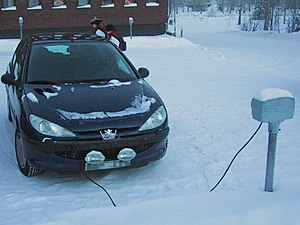
Parkeringsvarmer
Elektrisk parkeringsvarmer, tilsluttet på en parkeringsplads i Nordsverige
En parkeringsvarmer tjener til at opvarme passagerkabinen på alle typer af køretøjer, uden at være afhængig af den kørende motors varmeafgivelse. Normalt forsynes parkeringsvarmeren med brændstof direkte fra køretøjets tank og kan enten opvarme kabineluften, eller gennem kølevæskekredsløbet være forbundet til køretøjets varmesystem.